16th Infantry Regiment (United States)

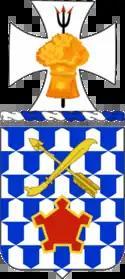
Coat of arms

The 16th Infantry Regiment ("Semper Paratus") is a regiment in the United States Army and has traditionally been a part of the 1st Infantry Division.